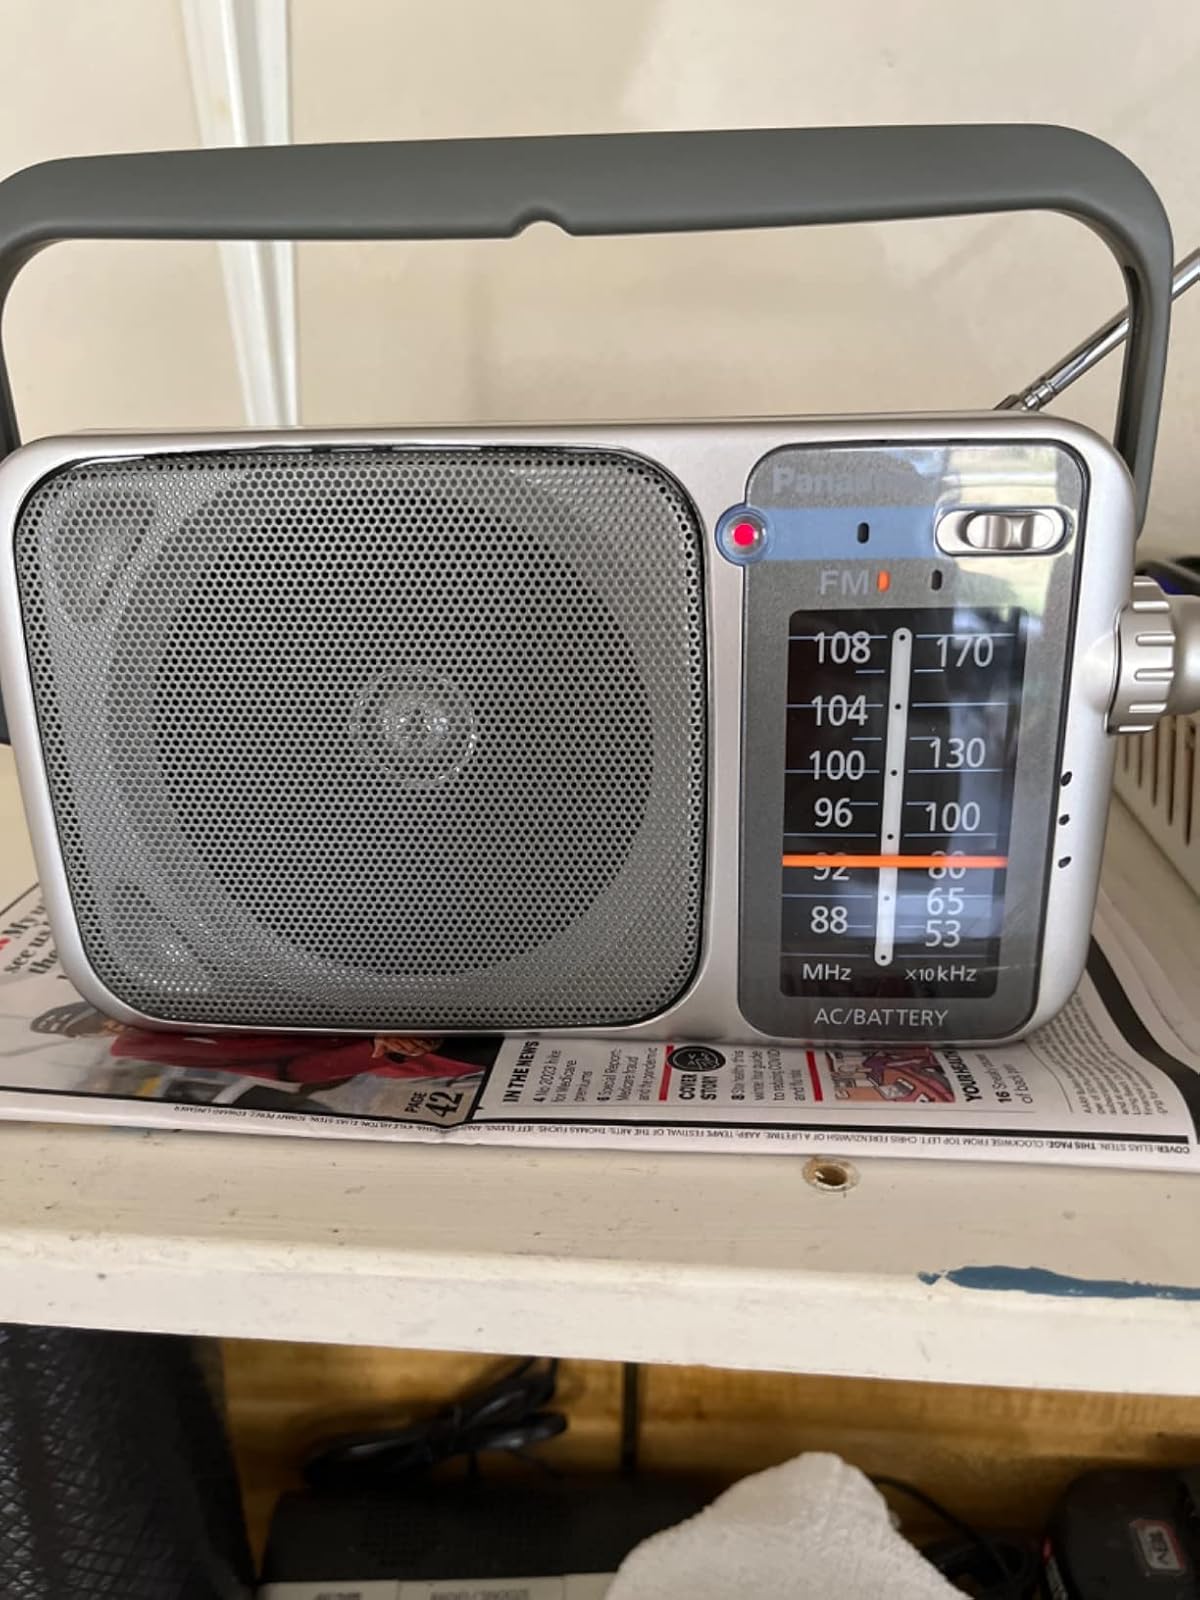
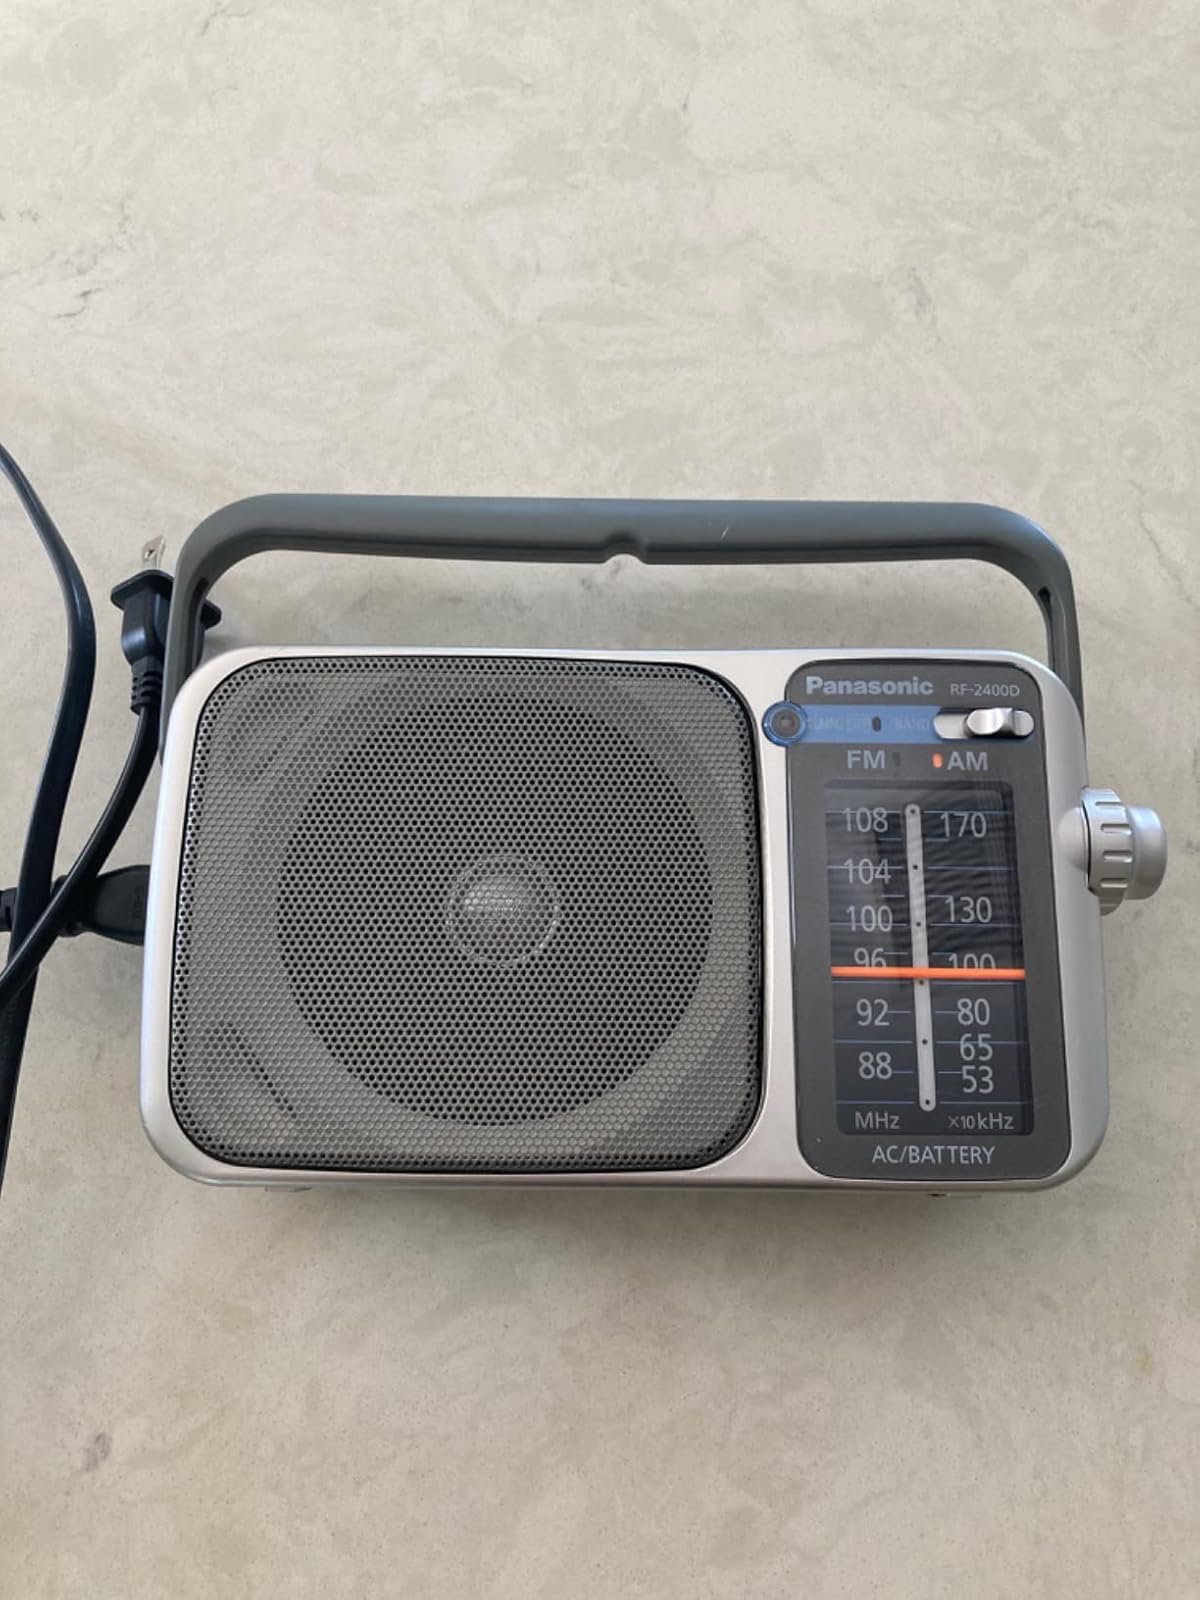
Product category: radio
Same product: yes